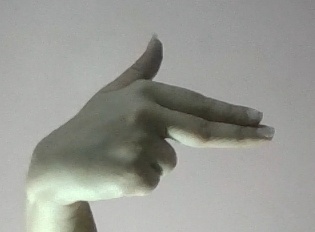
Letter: ghain